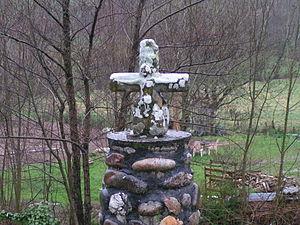
Croix d'Espeyrac
Espeyrac, est une commune française, située dans le Nord du département de l’Aveyron, dans la région Occitanie.